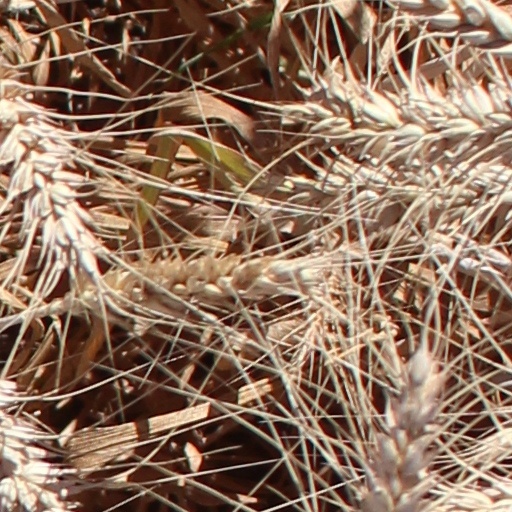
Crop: wheat